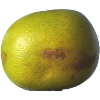
Label: pomelo_sweetie